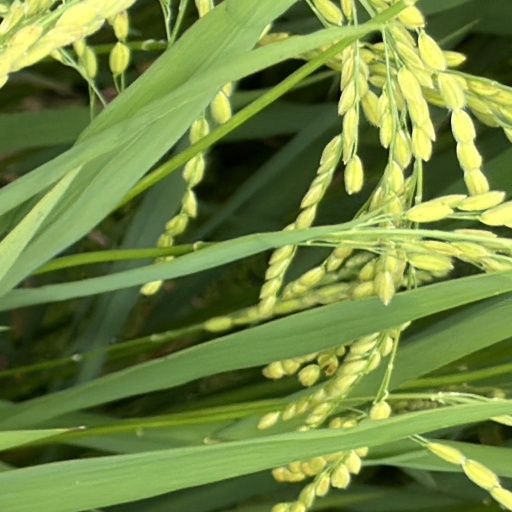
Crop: rice